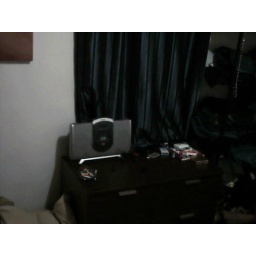
bedroom view of dresser by bed and piece of shelf